SN 2003gd

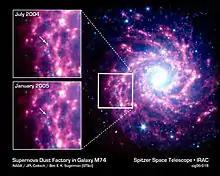
Spitzer Space Telescope image of a dust cloud at the position of the SN 2003gd explosion

SN 2003gd was a Type II-P supernova explosion in the Phantom Galaxy, located in the constellation